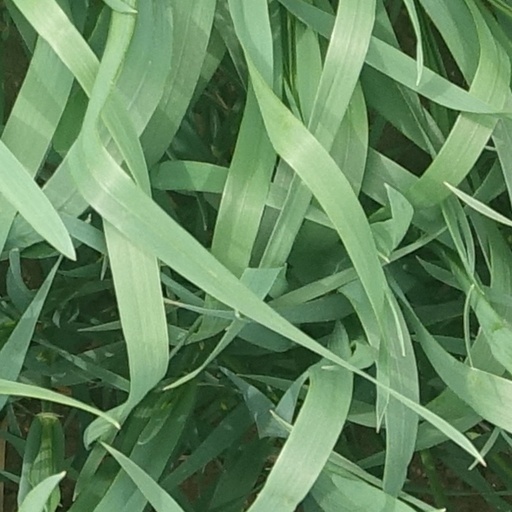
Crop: wheat